Bakka Church

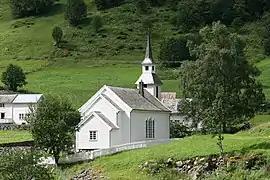
View of the church

Bakka Church is a parish church of the Church of Norway in Aurland Municipality in Vestland county, Norway. It is located in the village of Bakka, on the shores of the sparsely populated Nærøyfjorden. It is the church for the Nærøy parish which is part of the Sogn prosti (deanery) in the Diocese of Bjørgvin. The white, wooden church was built in a long church design in 1859 using plans drawn up by the architect Christian Henrik Grosch. The church seats about 200 people.